Congressional App Challenge

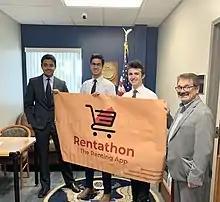
Congressman Gus Bilirakis with Ayush Pai, Alex Kranias, and Krish Asknani after winning the Congressional App Challenge with their app Rentathon.

The challenge was established by the United States House of Representatives in 2013 under the "Academic Competition Resolution of 2013" as a bipartisan effort to engage student creativity and participation in STEM education fields in a similar fashion as the Congressional Art Competition. The resolution passed with 99% support – a vote of 411 to 3 and outlined how and at what interval the competition would be hosted. The Congressional Internet Caucus Advisory Committee introduced the concept for the Congressional App Challenge in 2013 and the challenge was co-chaired by Congressional Internet Caucus co-chairs Rep. Bob Goodlatte and Rep. Anna Eshoo. Today, the Congressional App Challenge is managed by the non-profit organization, the Internet Education Foundation, in partnership with the House of Representatives. In its inaugural year, 84 congressional districts in 31 states and DC recognized 212 students for creating 109 apps. The 2023 Challenge had 11,334 students submit 3,645 apps in 374 congressional districts.